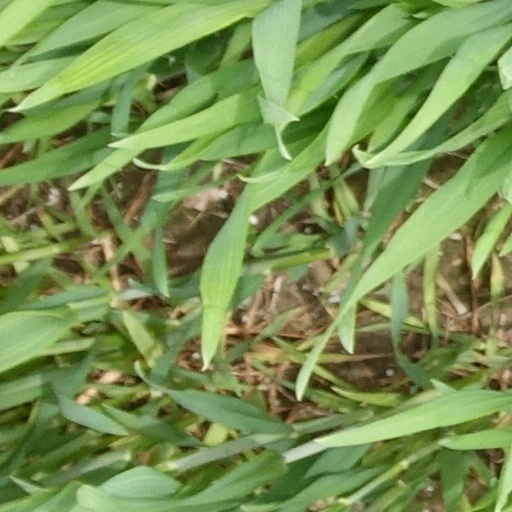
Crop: wheat